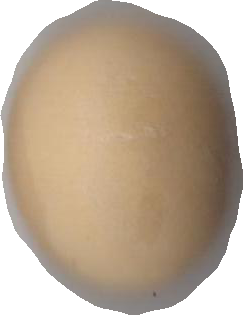
Variety: Dega